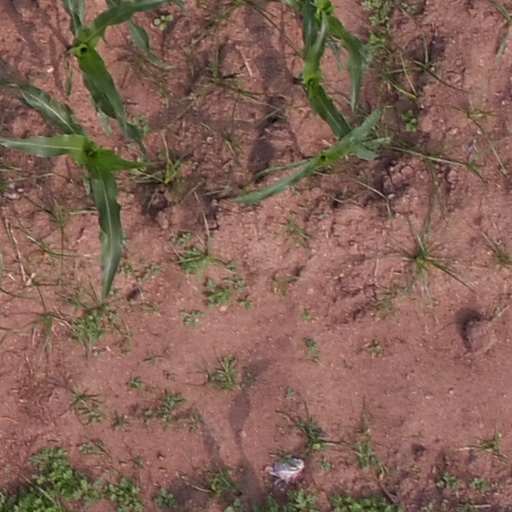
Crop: maize; corn